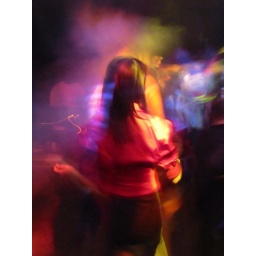
The girl in the pink jacket